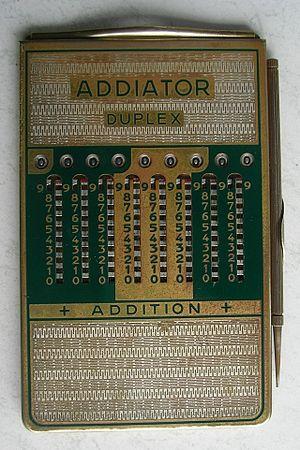
Une additionneuse à crosses est un instrument de calcul permettant de réaliser des additions et des soustractions, à l'aide d'un stylet. Le mécanisme utilisé permet d'obtenir un appareil plat et portatif et gère facilement les retenues.